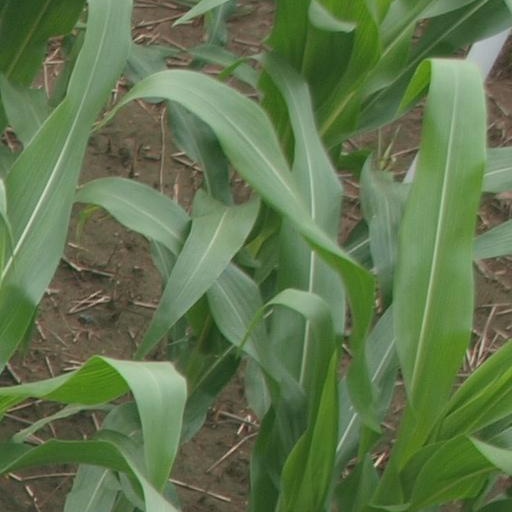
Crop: maize; corn